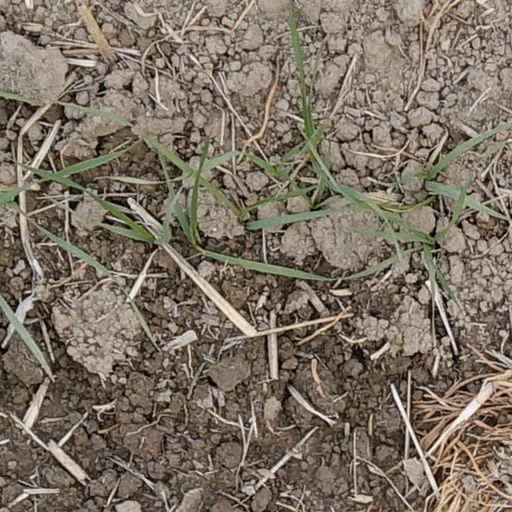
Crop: wheat